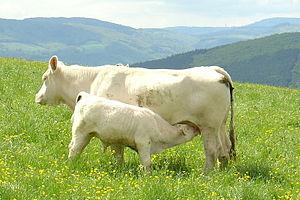
Vache charolaise et son veau
Varennes-sur-Allier est une commune française située dans le département de l'Allier, en région Auvergne-Rhône-Alpes.
Liernais [ljɛ:ʀnɛ] est une commune française située dans le canton d'Arnay-le-Duc du département de la Côte-d'Or, en région Bourgogne-Franche-Comté.
La charolaise est une race bovine française originaire de la région de Charolles en Bourgogne, vouée principalement à la production de viande, dont les individus sont de grand gabarit et de couleur blanche unie tirant parfois vers le crème.